Croquette

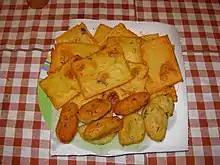
A plate containing "crocchette" and "panelle"

In Italy, "crocchette" (known in the South as crocchè) is made mainly with crushed potatoes or vegetables such as aubergines ("crocchette di melanzane"). "Crocchette" is derived from the croquettes introduced in the area by the French in the 18th century; in Neapolitan, Apulian and Sicilian cuisine they are made from mashed potato and egg, which is covered in breadcrumbs and fried. "Crocchette" are typically a Southern Italian street food, ubiquitous at "friggitorie" specializing in fried foods, the Italian equivalent of fish and chip shops. Rice arancini (typical of Sicily), "supplì" (Roman cuisine) and Milanese rice and saffron "crocchette" are particularly well-known in Italian cuisine. In Emilia-Romagna and Piedmont, "crocchette" are usually filled with chicken, while in Calabria "polpette di riso" are stuffed with rice and cheese (usually Parmesan or pecorino).